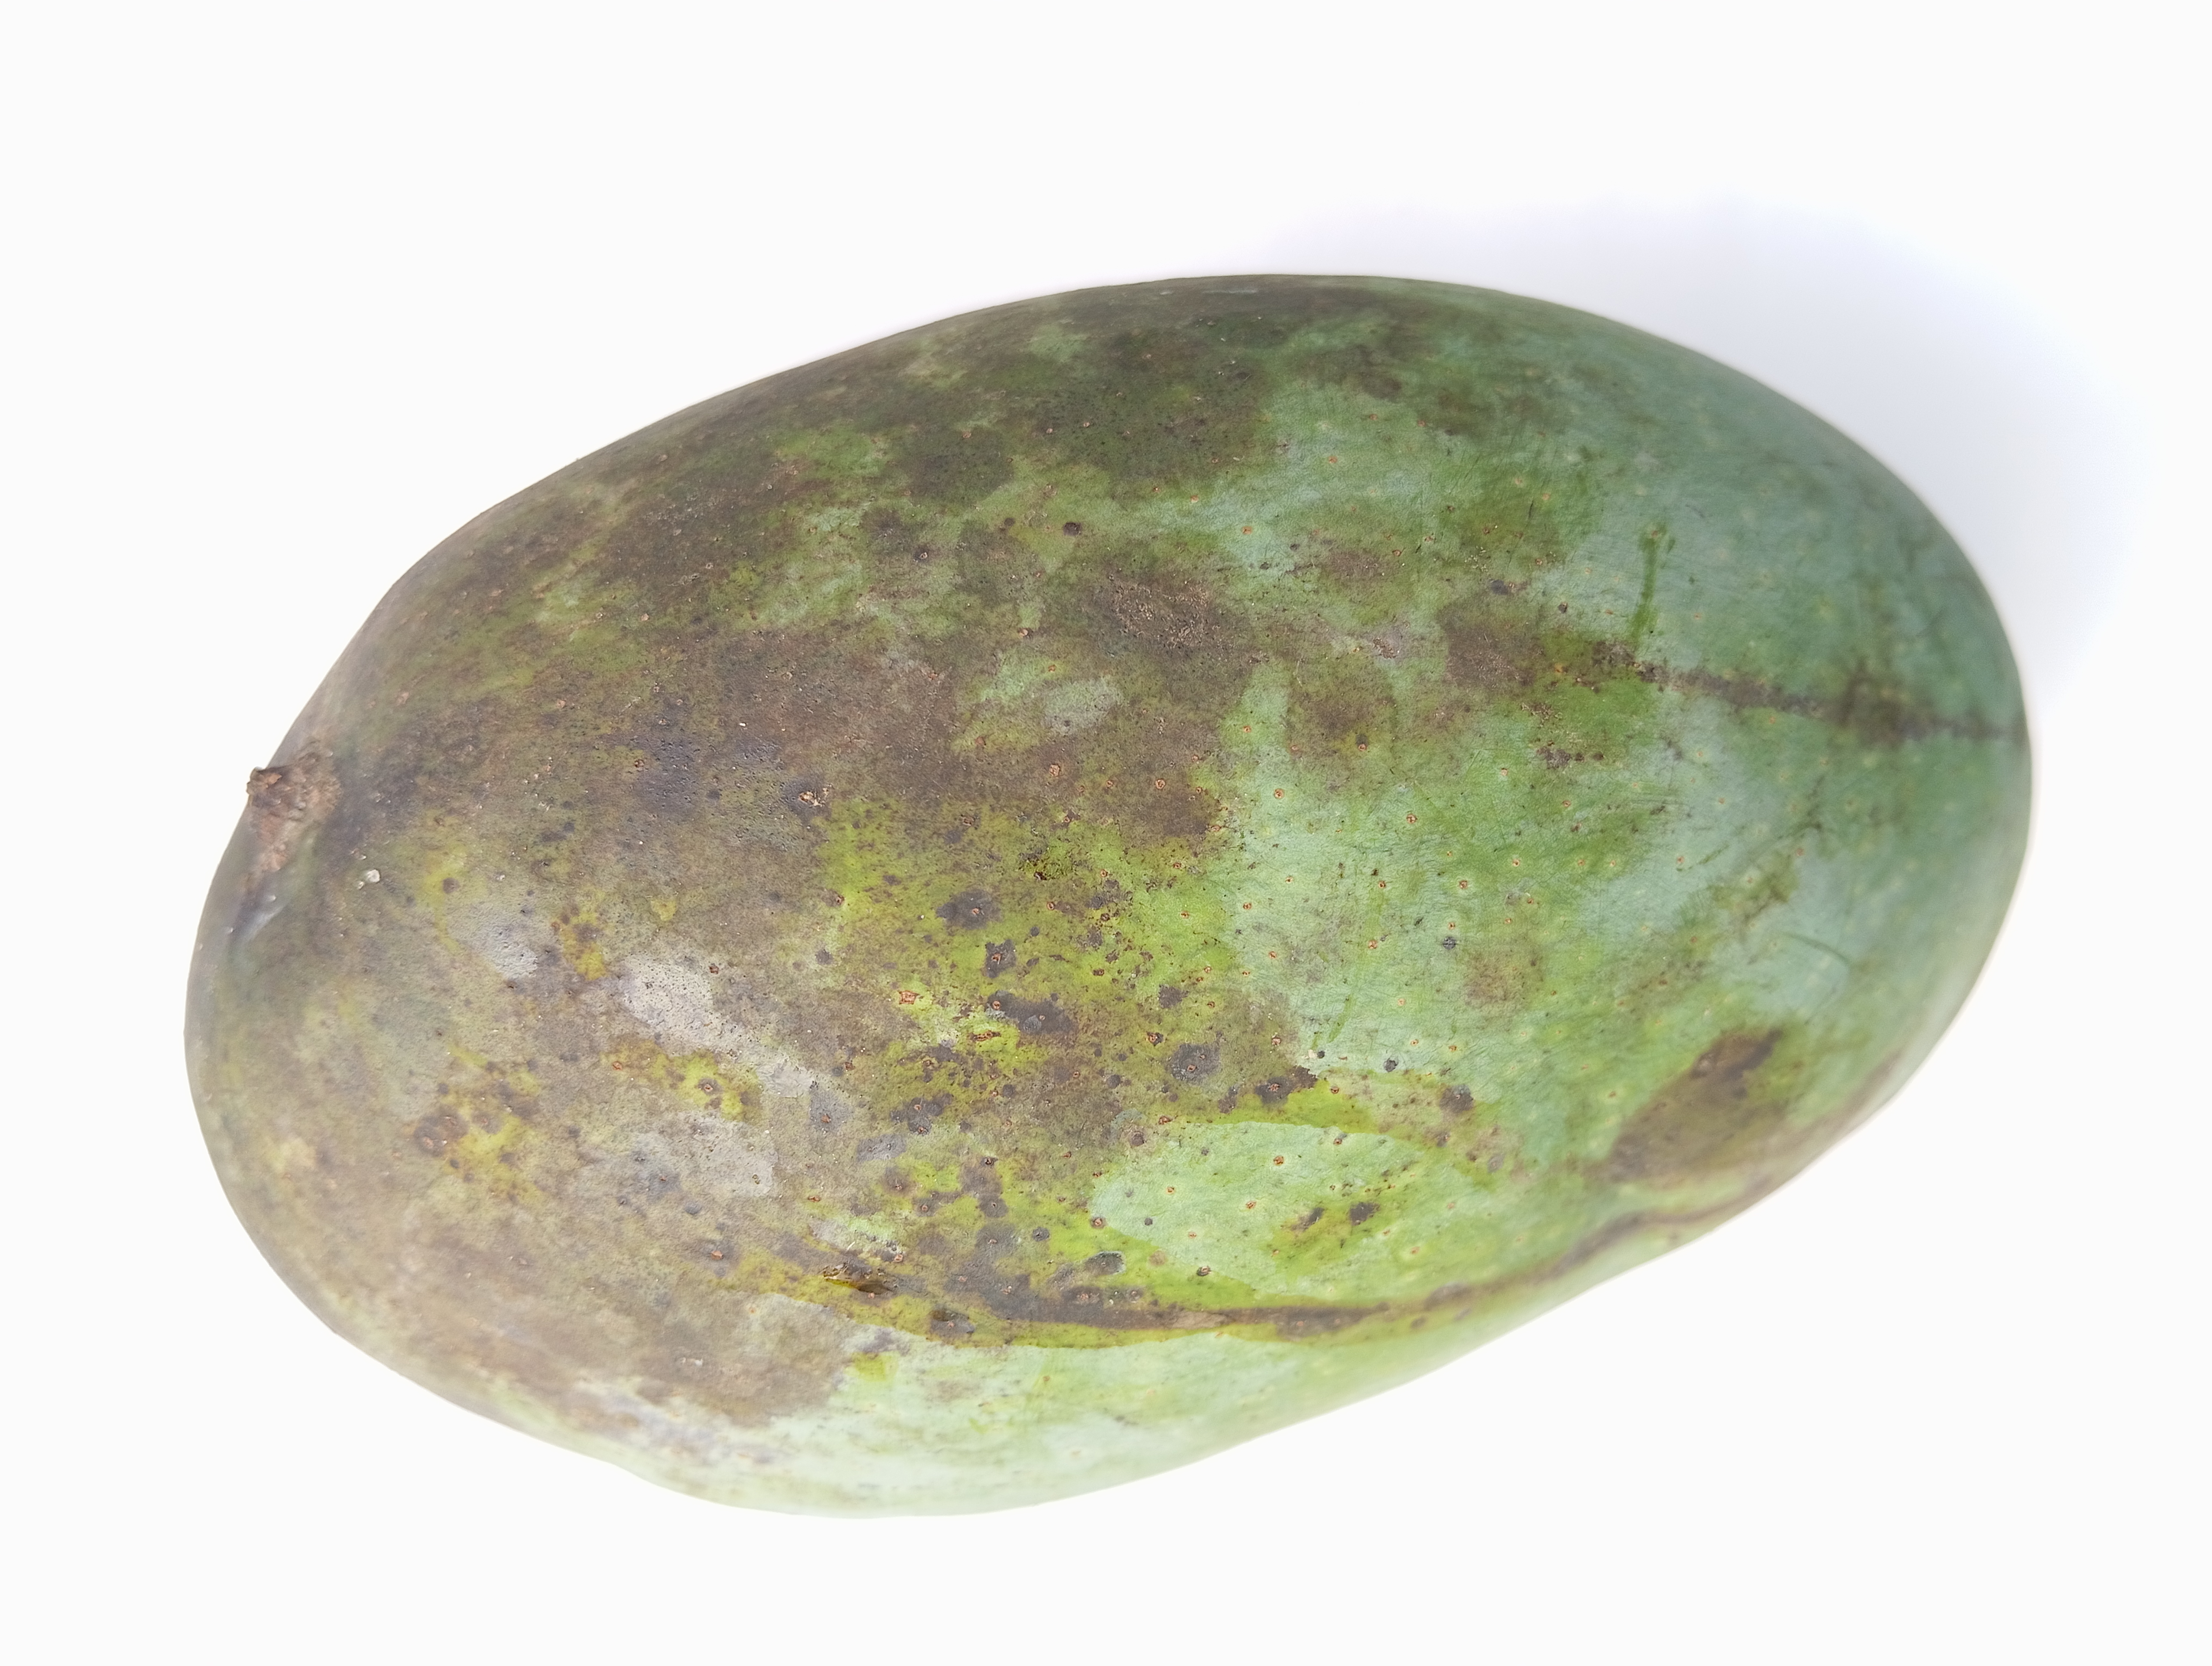
Mango variety: Fazli